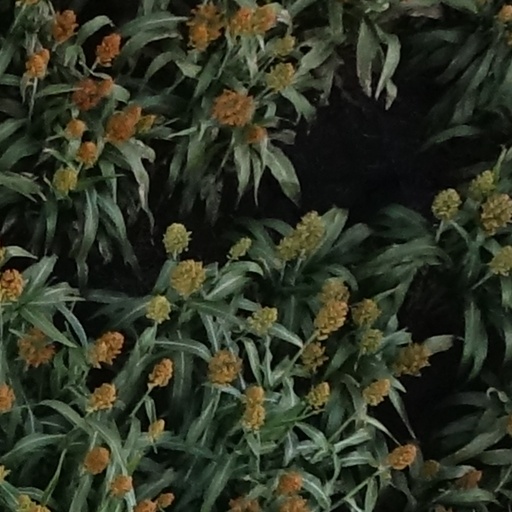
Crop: sorghum